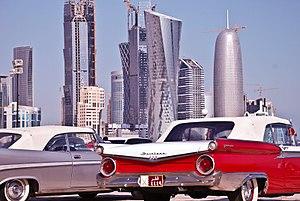
Cet article décrit les différents moyens de transport au Qatar.